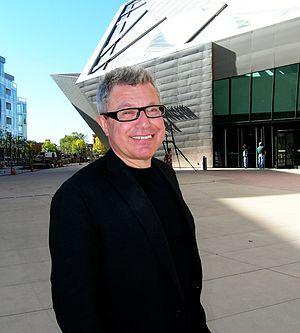
Daniel Libeskind, né le 11 mai 1946 à Łódź, en Pologne, est un architecte américain.
Le projet de reconstruction du World Trade Center démarre peu de temps après les attentats du 11 septembre 2001 quand le maire de New York Rudy Giuliani, le gouverneur du New Jersey George E. Pataki, et le président américain George W. Bush promettent de reconstruire le World Trade Center.